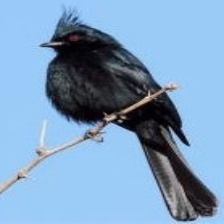
Species: PHAINOPEPLA
Scientific name: PHAINOPEPLA NITENS